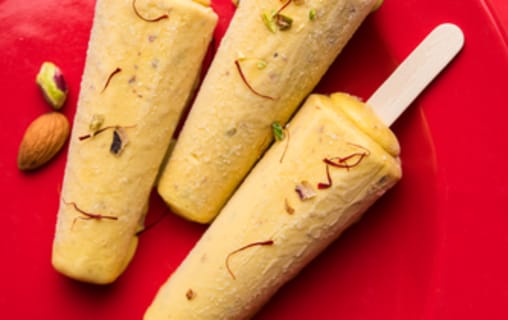
Dish: kulfi